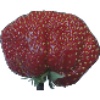
Label: Strawberry Wedge 1